Garrochburn Goods Depot

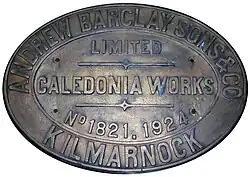
Works plate from a locomotive that once worked at Mauchline Colliery.

The OS maps of 1895 shows only a signal box and signals at the location. By the 1920s only minor infrastructure was present as might be expected at such a remote location with the double track main line, one siding running off to a loading dock to the west, a weighing machine, small buildings and an access off the B744 road to Crosshands with a road over bridge. The signal box or cabin was situated on the eastern side of the main line with several semaphore signal posts and cross over points were present with runaway points located in the up line about towards Hurlford from the signal box. In 1898 the signal box was staffed day and night during the week and from 7.30am to 8pm on Sundays. The G&SWR Permanent Way Department was responsible for the cleaning of the points and signals rather than staff from Mauchline railway station.